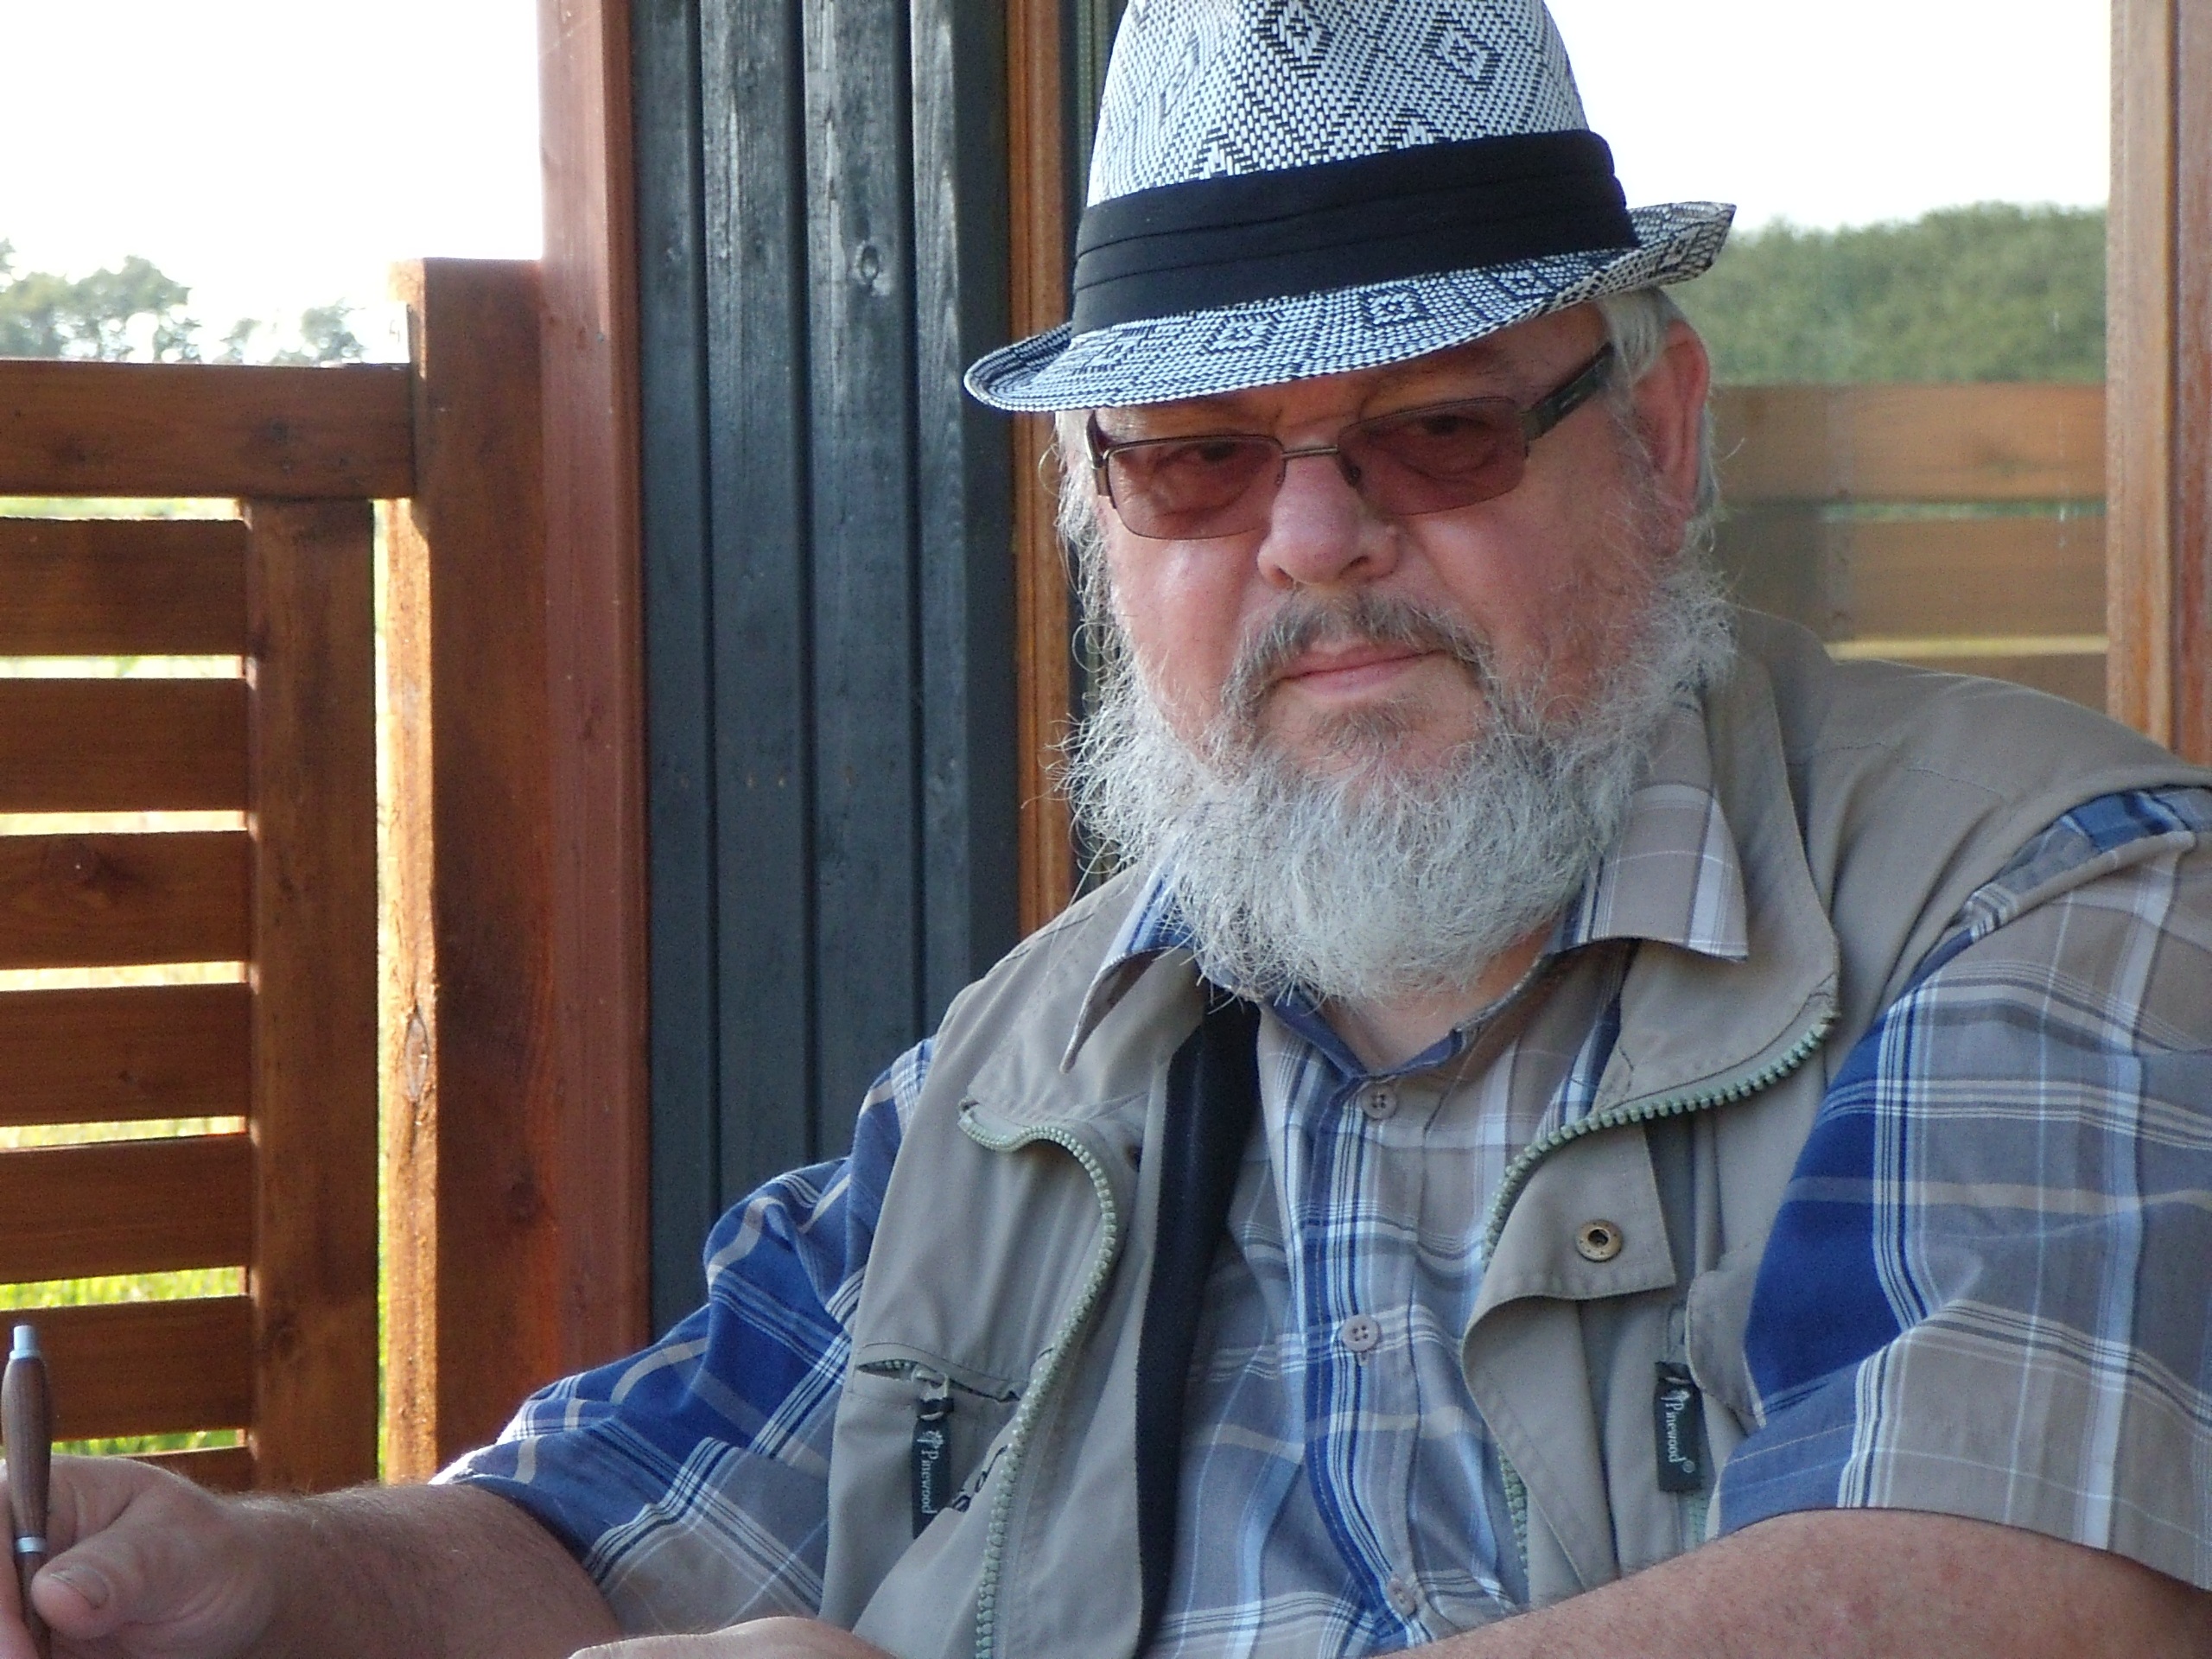
man, person, hair, male, blue, beard, senior citizen, terrace, glasses, facial hair